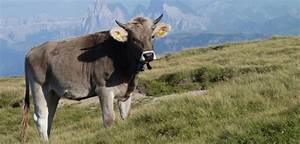
Label: mucca